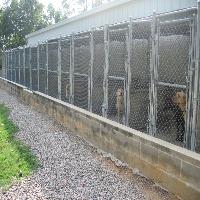
Weather: cloudy or overcast